Solar Saros 127

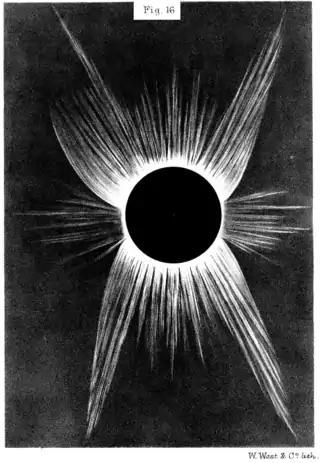
April 6, 1875 Series member 50

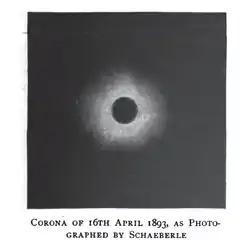
April 16, 1893 Series member 51

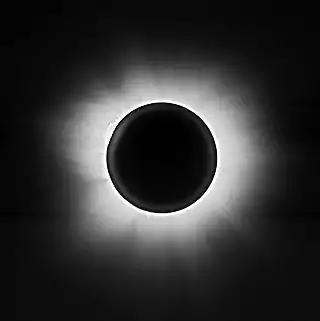
Total Solar eclipse of June 21, 2001, viewed in Lusaka, Zambia by the Williams College eclipse expedition. Series member 57

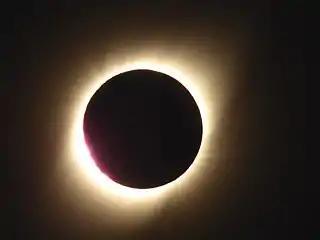
Total Solar eclipse of July 2, 2019, from La Serena, Chile Series member 58

Saros cycle series 127 for solar eclipses occurs at the Moon's ascending node, repeating every 18 years, 11 days, containing 82 eclipses, 42 of which are umbral (all total). The first eclipse in the series was on 10 October 991 and the last will be on 21 March 2452. The most recent eclipse was a total eclipse on 2 July 2019 and the next will be a total eclipse on 13 July 2037.